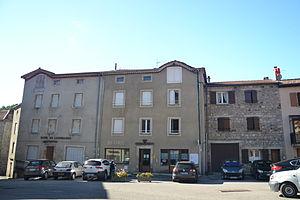
mairie de Saint-Cirgues-en-Montagne
Saint-Cirgues-en-Montagne est une commune française, située dans le département de l'Ardèche en région Auvergne-Rhône-Alpes.